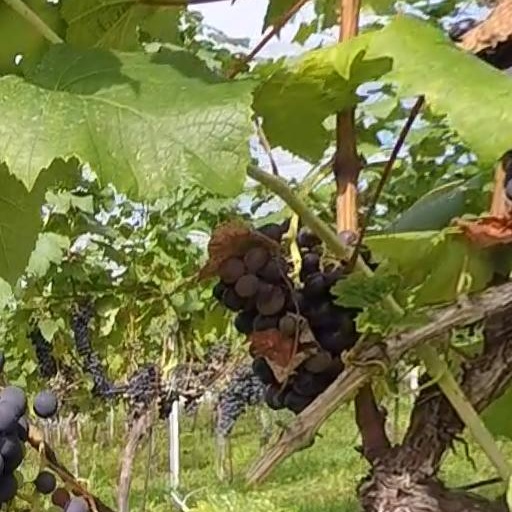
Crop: grape